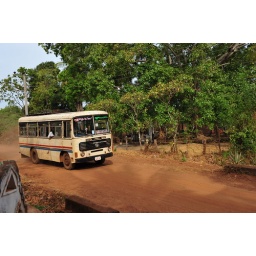
A bus through a dusty country road in central Sri Lanka